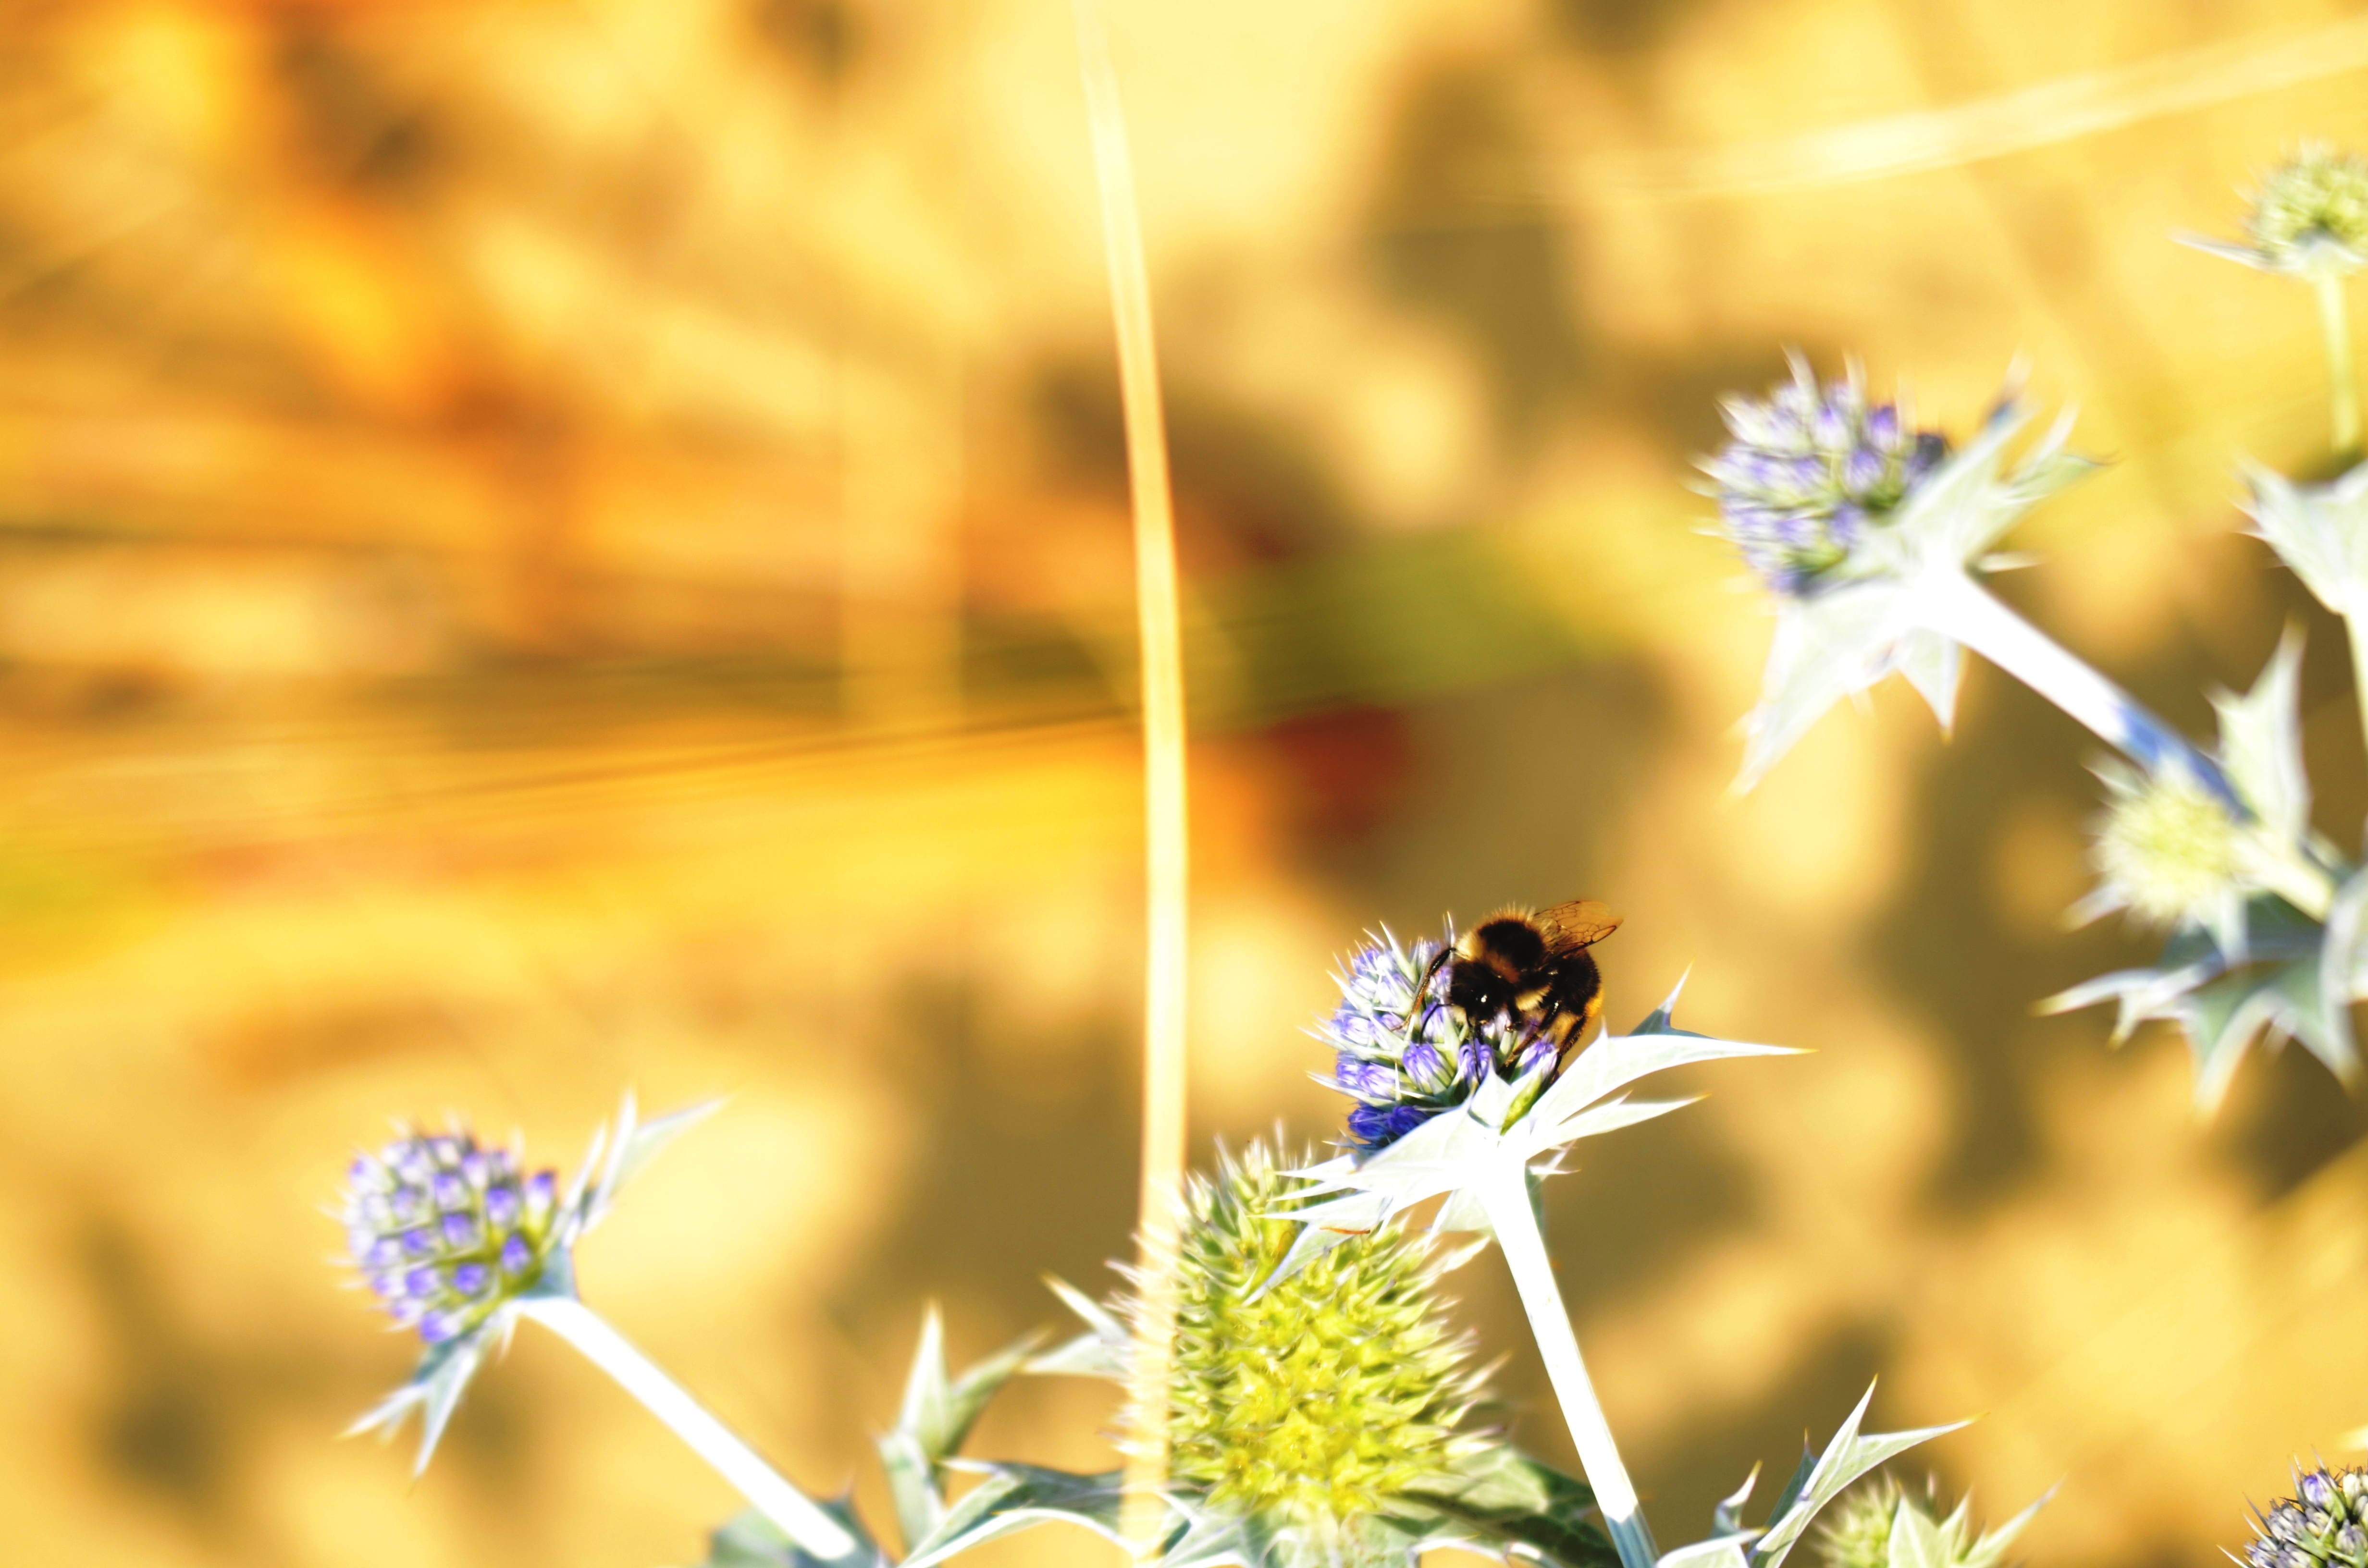
nature, branch, blossom, plant, meadow, sunlight, morning, flower, bloom, animal, summer, pollen, insect, autumn, yellow, close, flora, wildflower, bee, hummel, nectar, macro photography, flowering plant, honey bee, daisy family, grass family, computer wallpaper, land plant, membrane winged insect